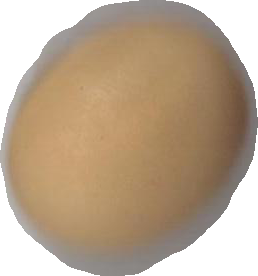
Variety: Grobogan